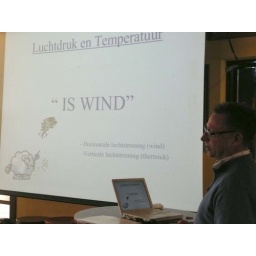
Op een druilerige wintermiddag wordt in het clubhuis van GWV Elfhoeven door Hans van Weelden uitleg gegeven over het weer.